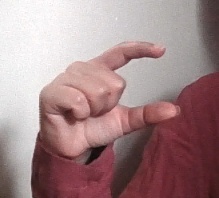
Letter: dal